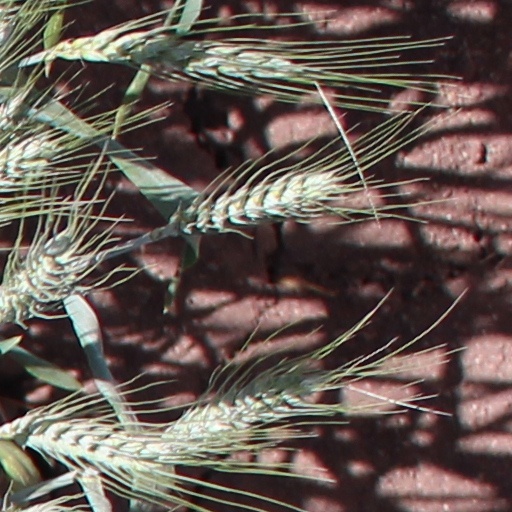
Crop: wheat